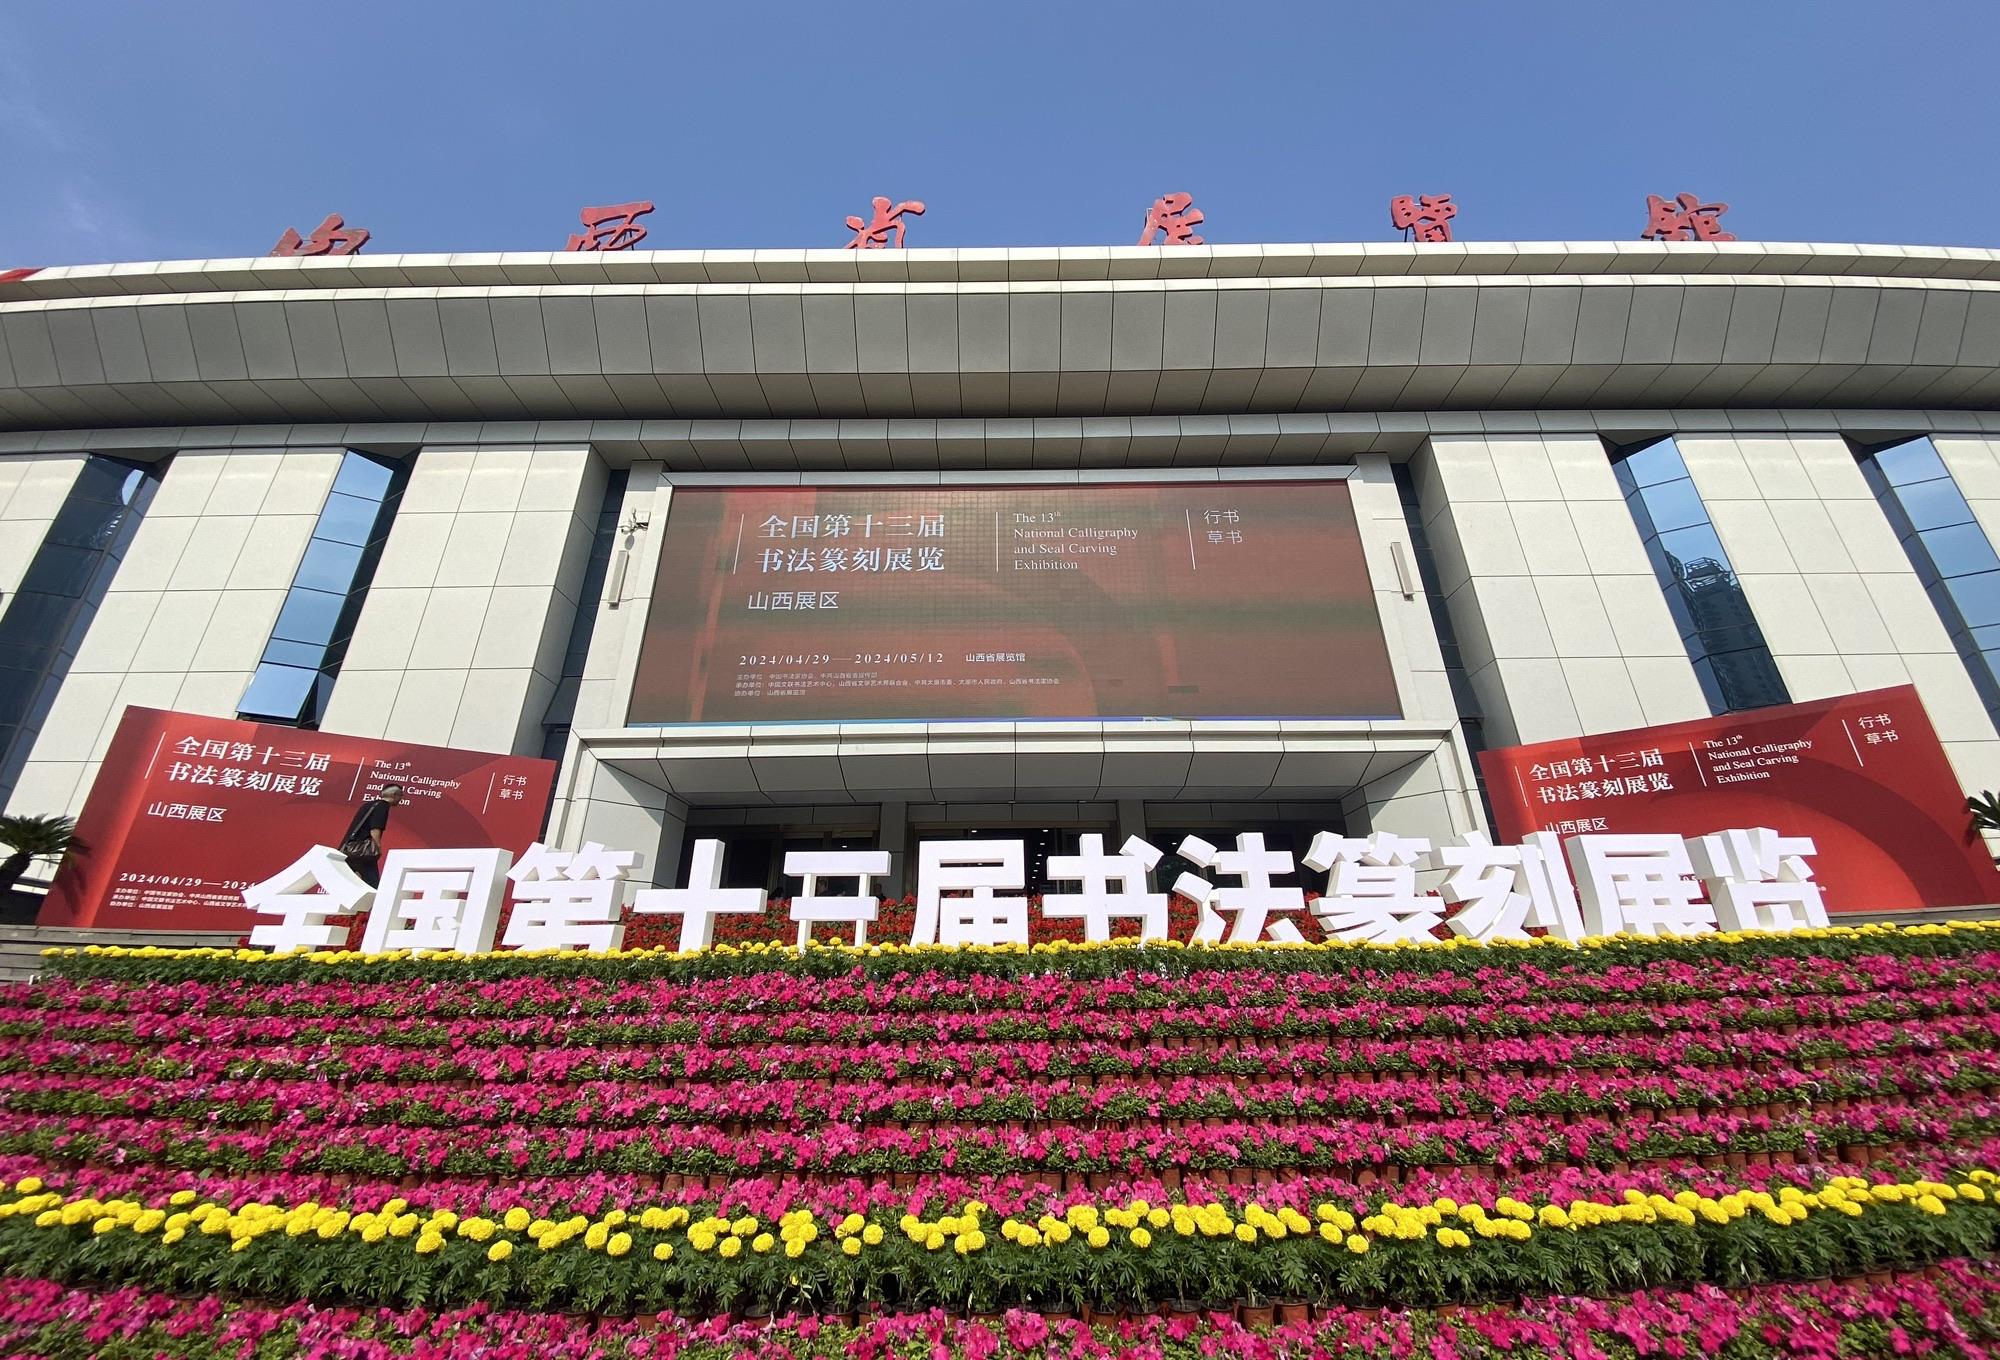
地标名称：山西省展览馆
所在城市：太原市·万柏林区